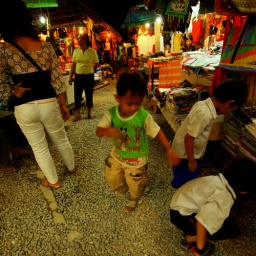
boys in the market